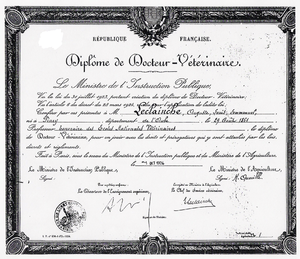
Premier diplôme de doctorat vétérinaire remis solennellement à Emmanuel Leclainche, inspecteur général des écoles vétérinaires, chef des services vétérinaires du ministère de l'agriculture, après la promulgation de la loi sur le doctorat de médecine vétérinaire en 1923. On notera en particulier la signature, appliquée pour être bien lisible, d'Henri Queuille, ministre de l'Agriculture, et celle d'Emmanuel Leclainche en tant que chef des services vétérinaires du ministère de l'Agriculture. Le banquet du Syndicat national vétérinaire du 7 décembre 1923, appelé aussi banquet du doctorat, se tint en présence de Chéron, alors ministre de l'agriculture, qui fut un excellent défenseur de cette loi et su y introduire la protection du titre de vétérinaire que demandait Leclainche.
Auguste-Louis-Emmanuel Leclainche, né le 29 août 1861 à Piney et mort le 26 novembre 1953 à Paris, est un vétérinaire et microbiologiste français, internationalement connu pour ses réalisations scientifiques en médecine vétérinaire, ainsi que pour son rôle majeur dans l'organisation de l'enseignement vétérinaire et des services vétérinaires français. Il est aussi l'initiateur de l'OIE maintenant connu sous le nom d’Organisation mondiale de la santé animale, pour la lutte contre les maladies animales au niveau mondial.